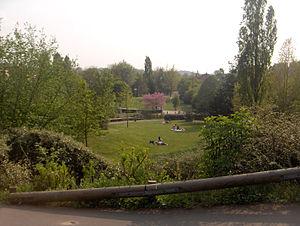
Fontenay-aux-Roses est une commune française dans le département des Hauts-de-Seine en région Île-de-France, dans l'arrondissement d'Antony, au sud-ouest de Paris.
La promenade départementale des Vallons-de-la-Bièvre, appelée à l'origine et toujours surnommée « Coulée verte du sud parisien », est un parc linéaire situé au-dessus ou à côté des voies du TGV atlantique entre le boulevard périphérique de Paris et Massy. Cette emprise, occupée aujourd'hui par le TGV, avait été initialement réservée pour la ligne de chemin de fer de Paris à Chartres par Gallardon, jamais achevée, puis pour le prolongement de l'autoroute A10 vers Paris, qui a été abandonné.